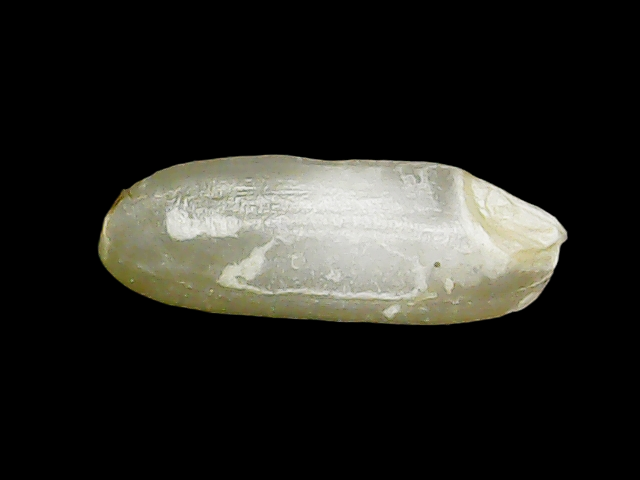
Rice variety: Binadhan24